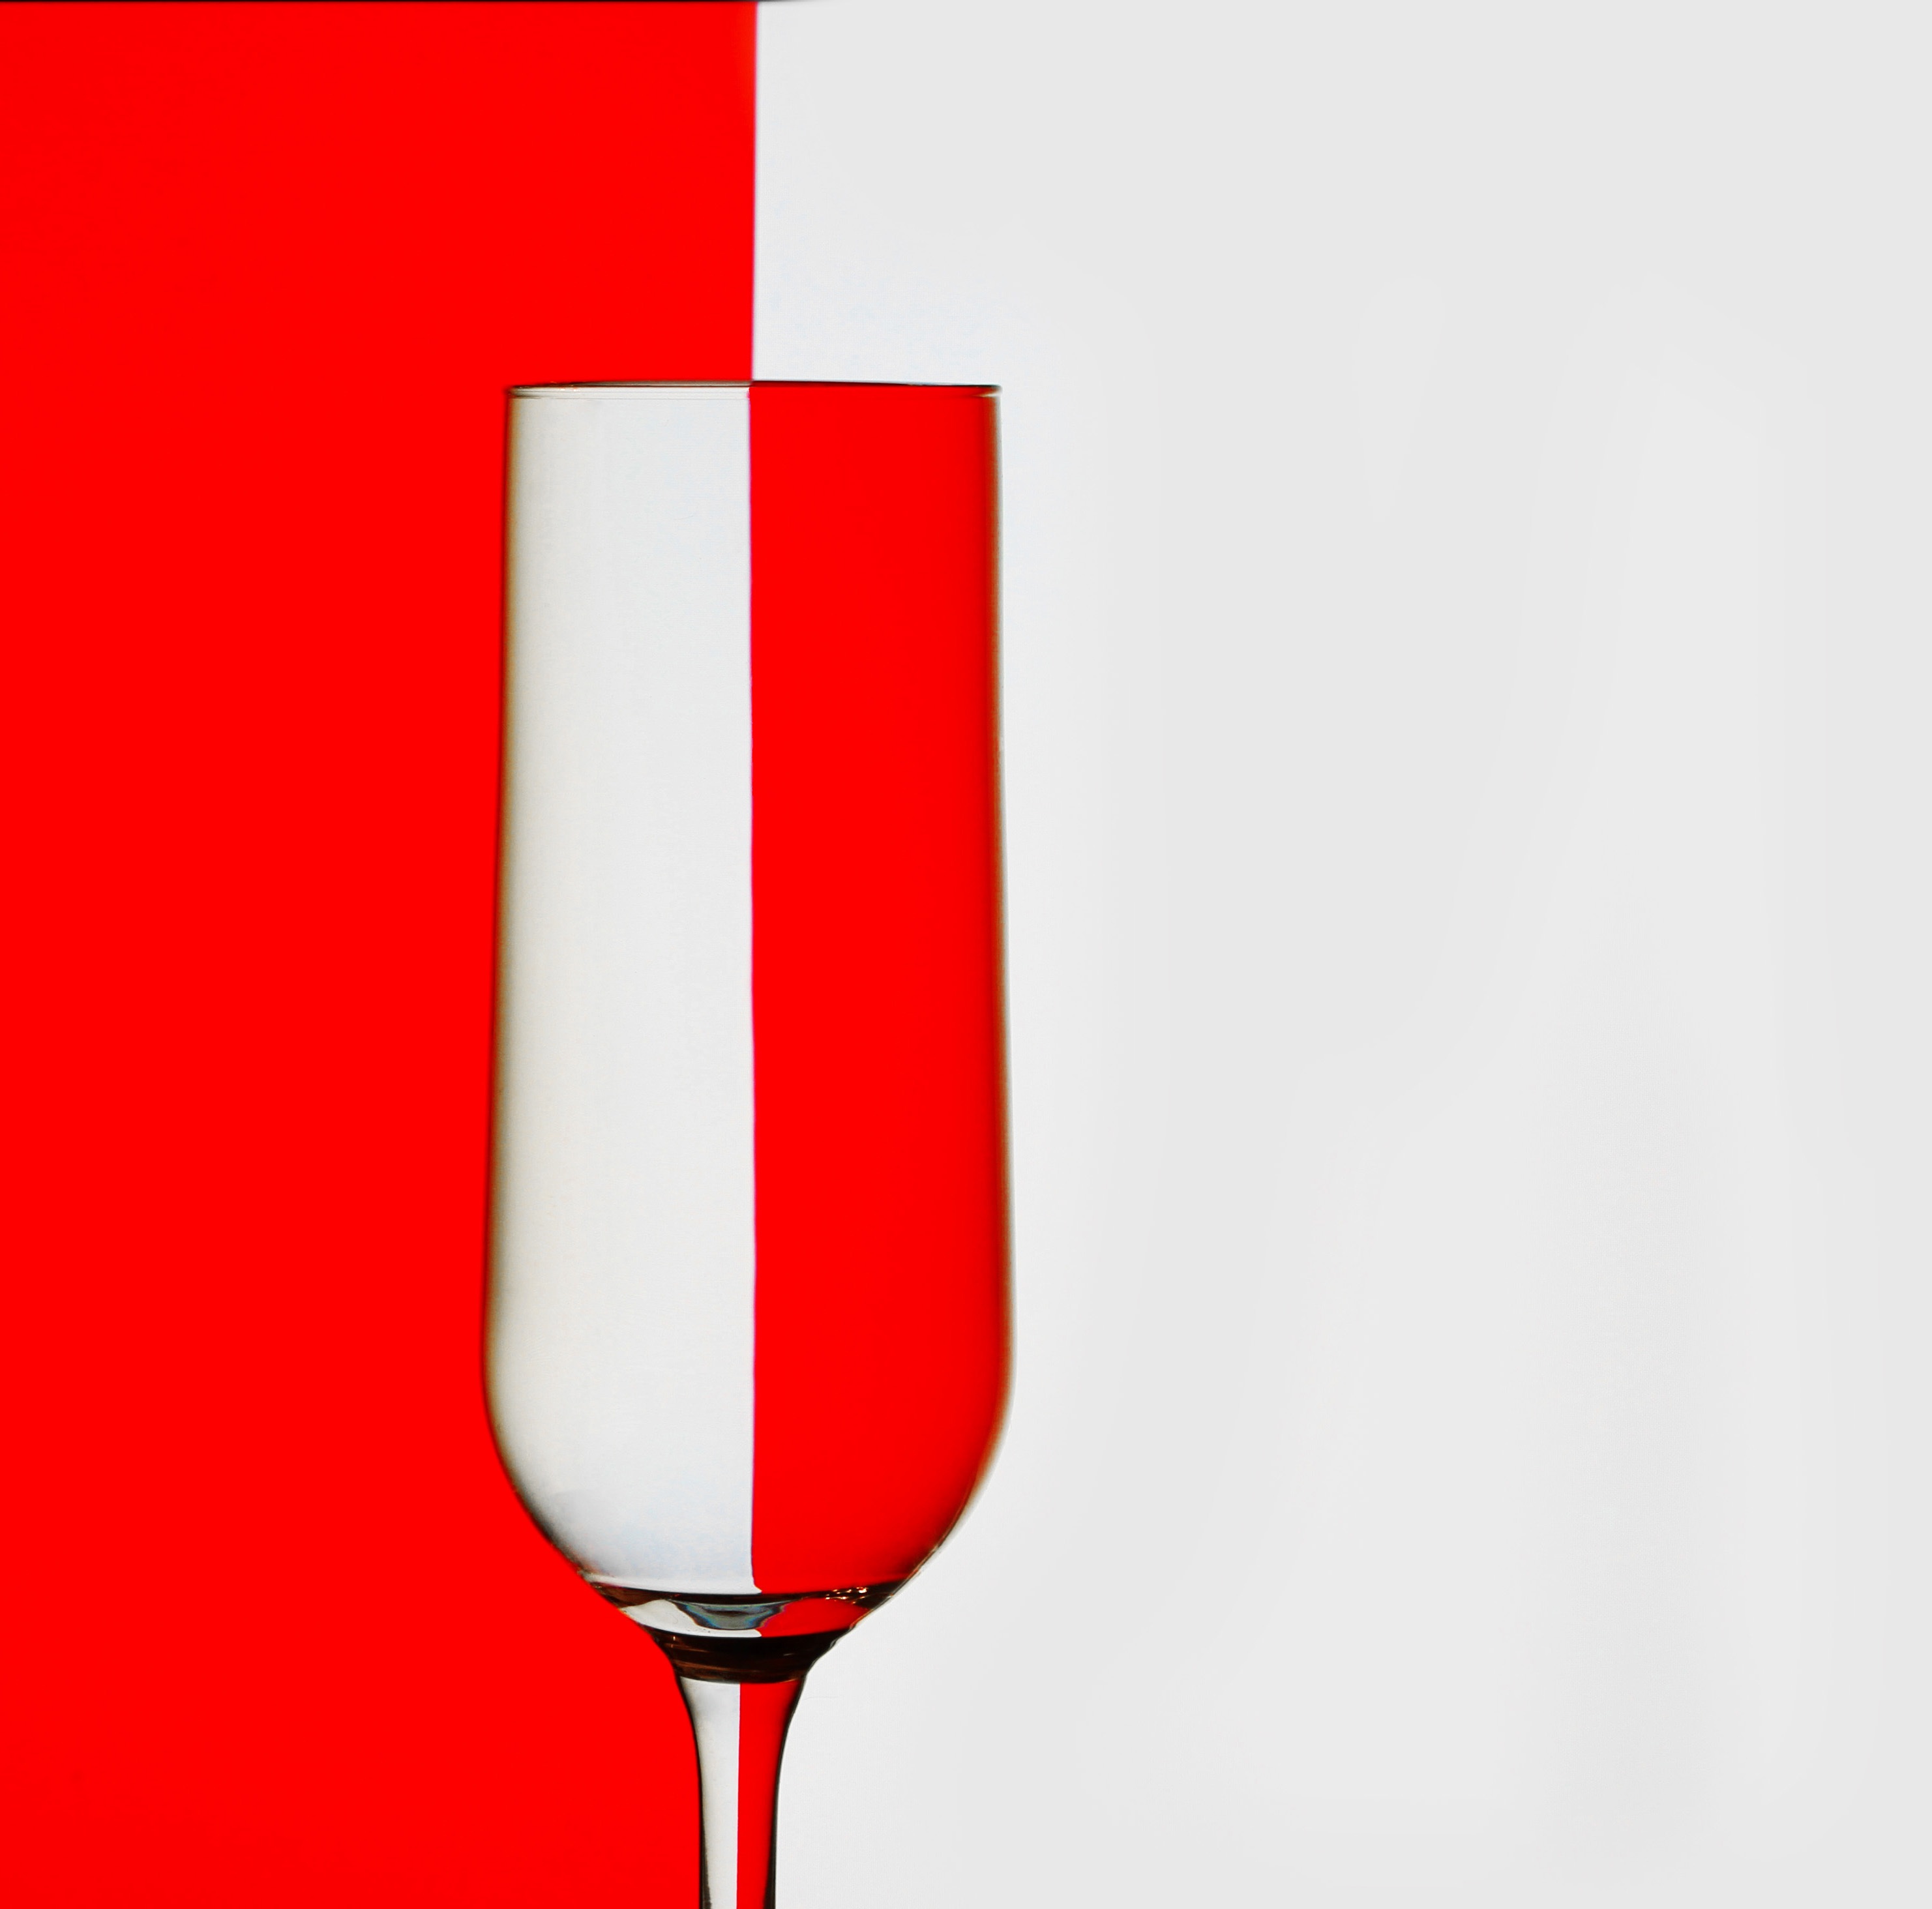
wine, white, glass, reflection, red, drink, red wine, wine bottle, wine glass, brand, glasses, champagne, mirroring, stemware, alcoholic beverage, drinkware, champagne stemware